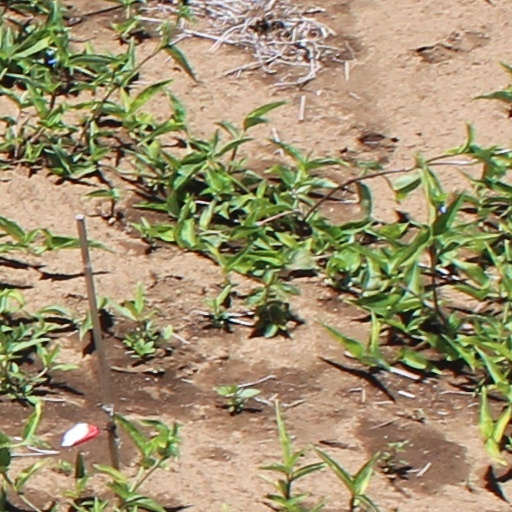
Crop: wheat